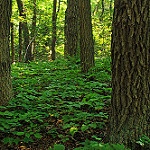
Label: forest